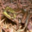
Label: frog